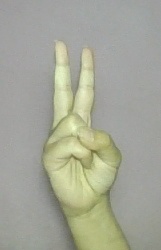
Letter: taa